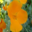
Label: poppy